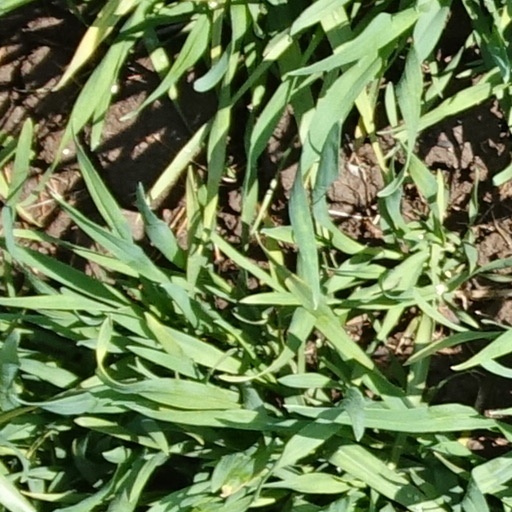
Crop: wheat